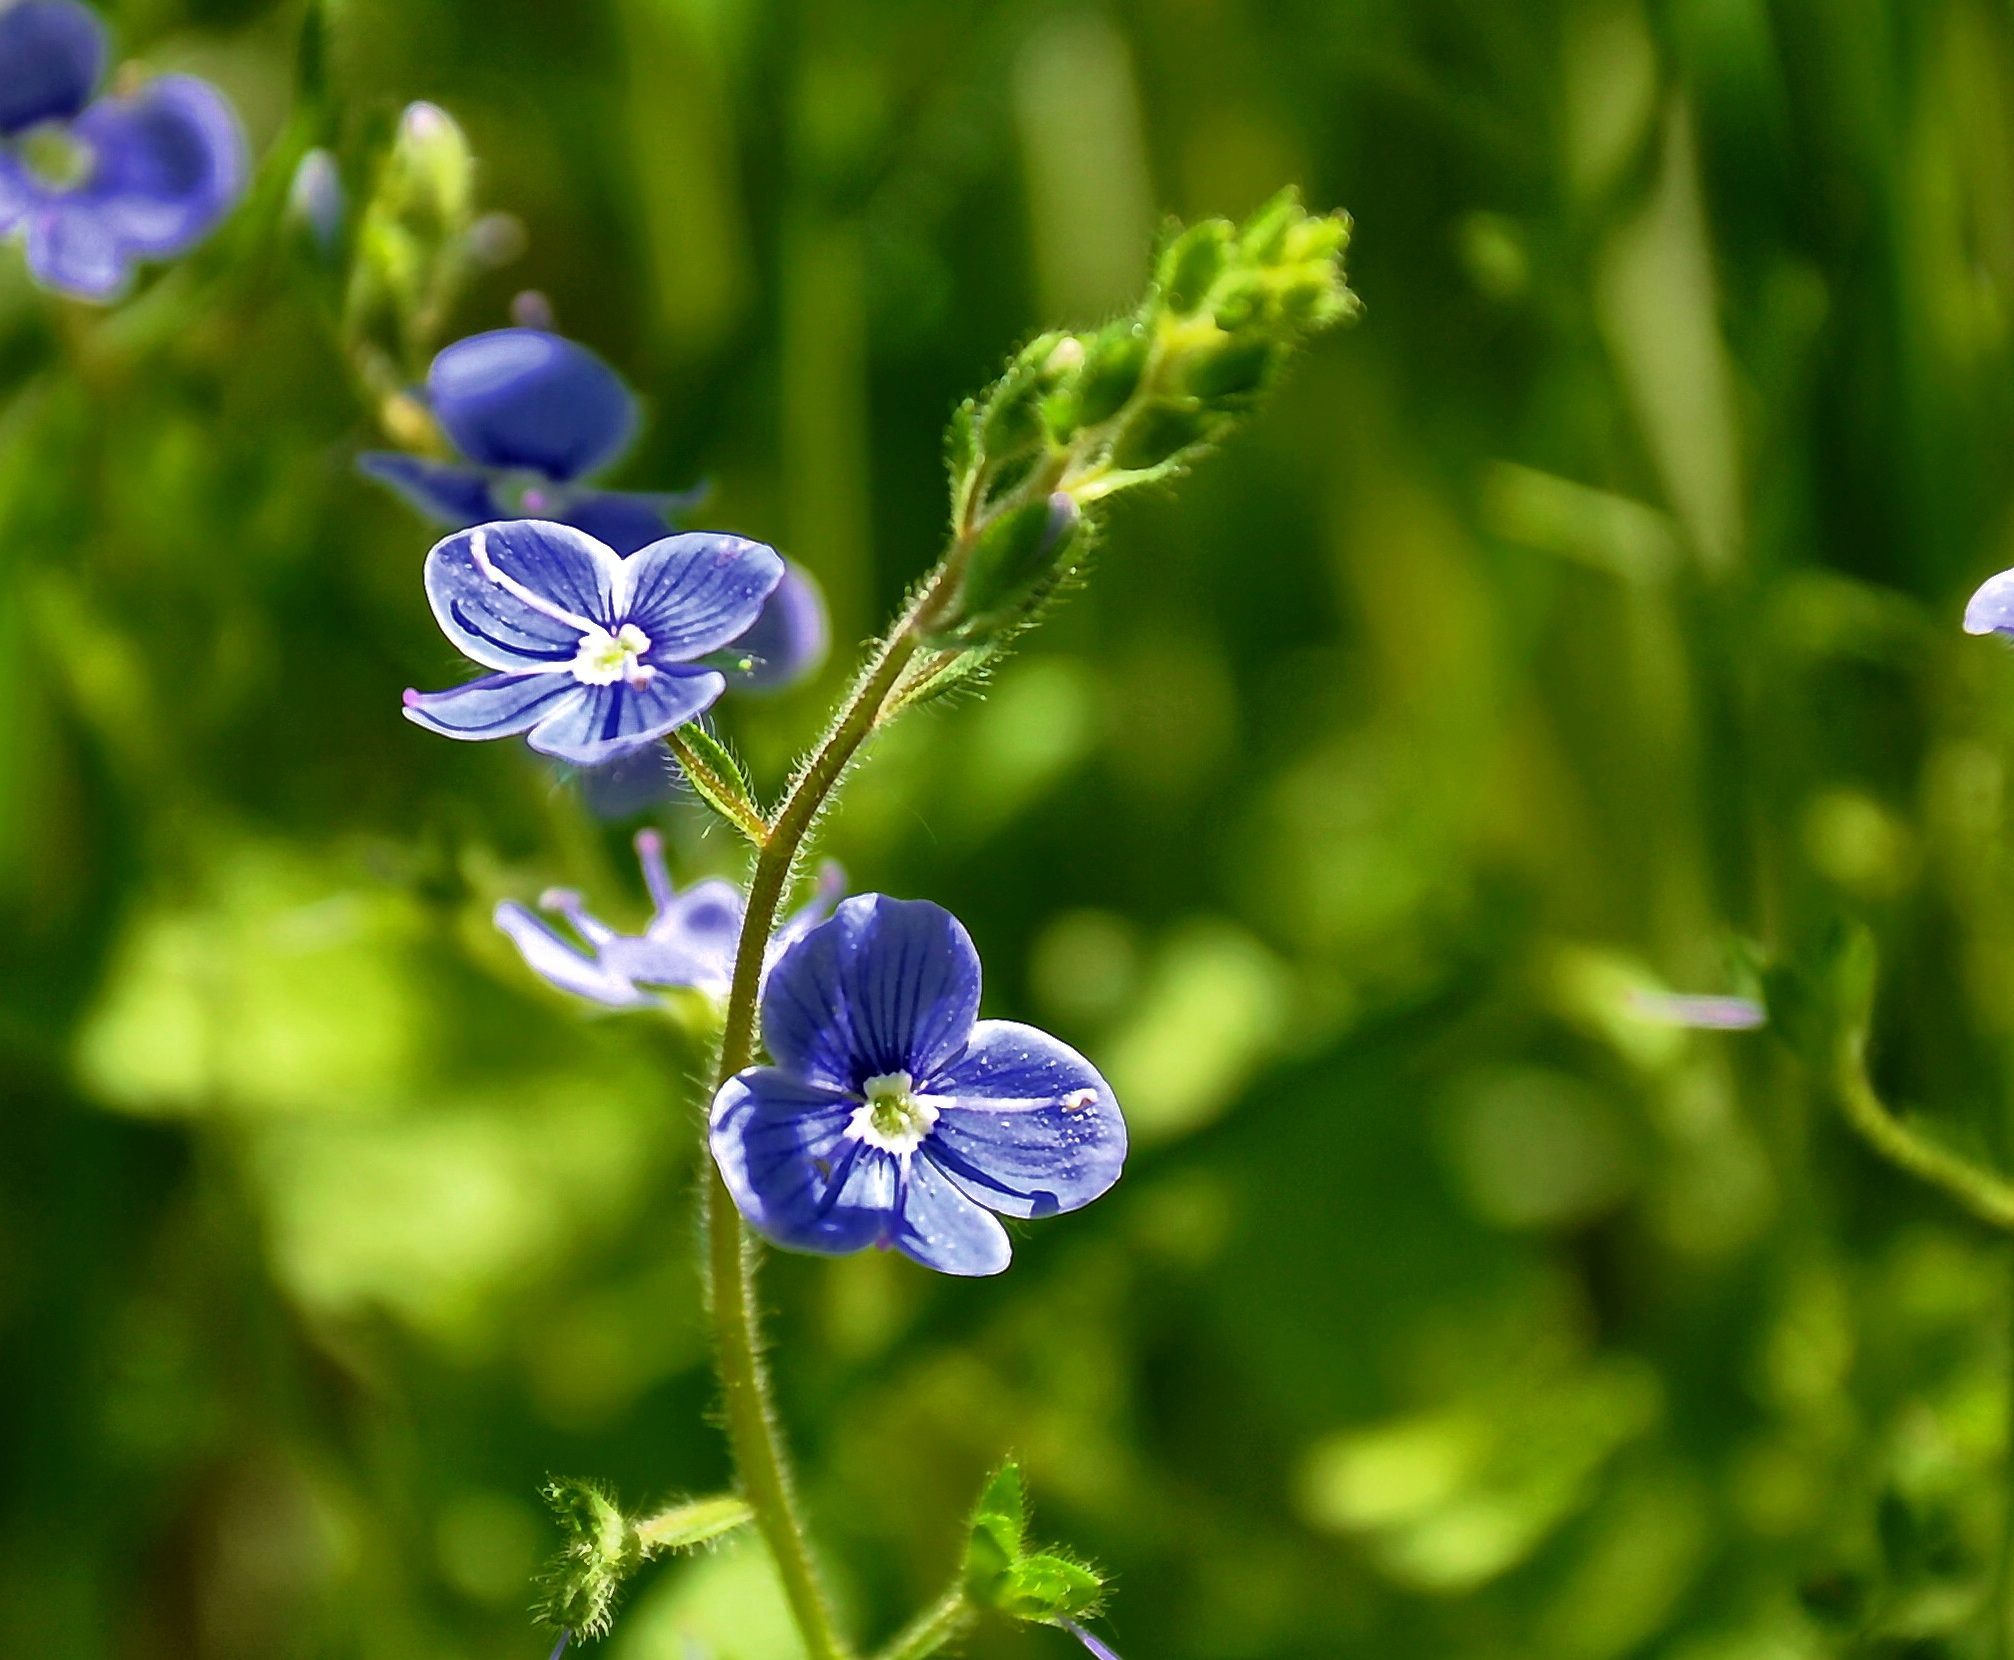
nature, blossom, plant, field, meadow, flower, summer, food, green, produce, vegetable, crop, botany, agriculture, flora, blue flower, wildflower, macro photography, flowering plant, land plant